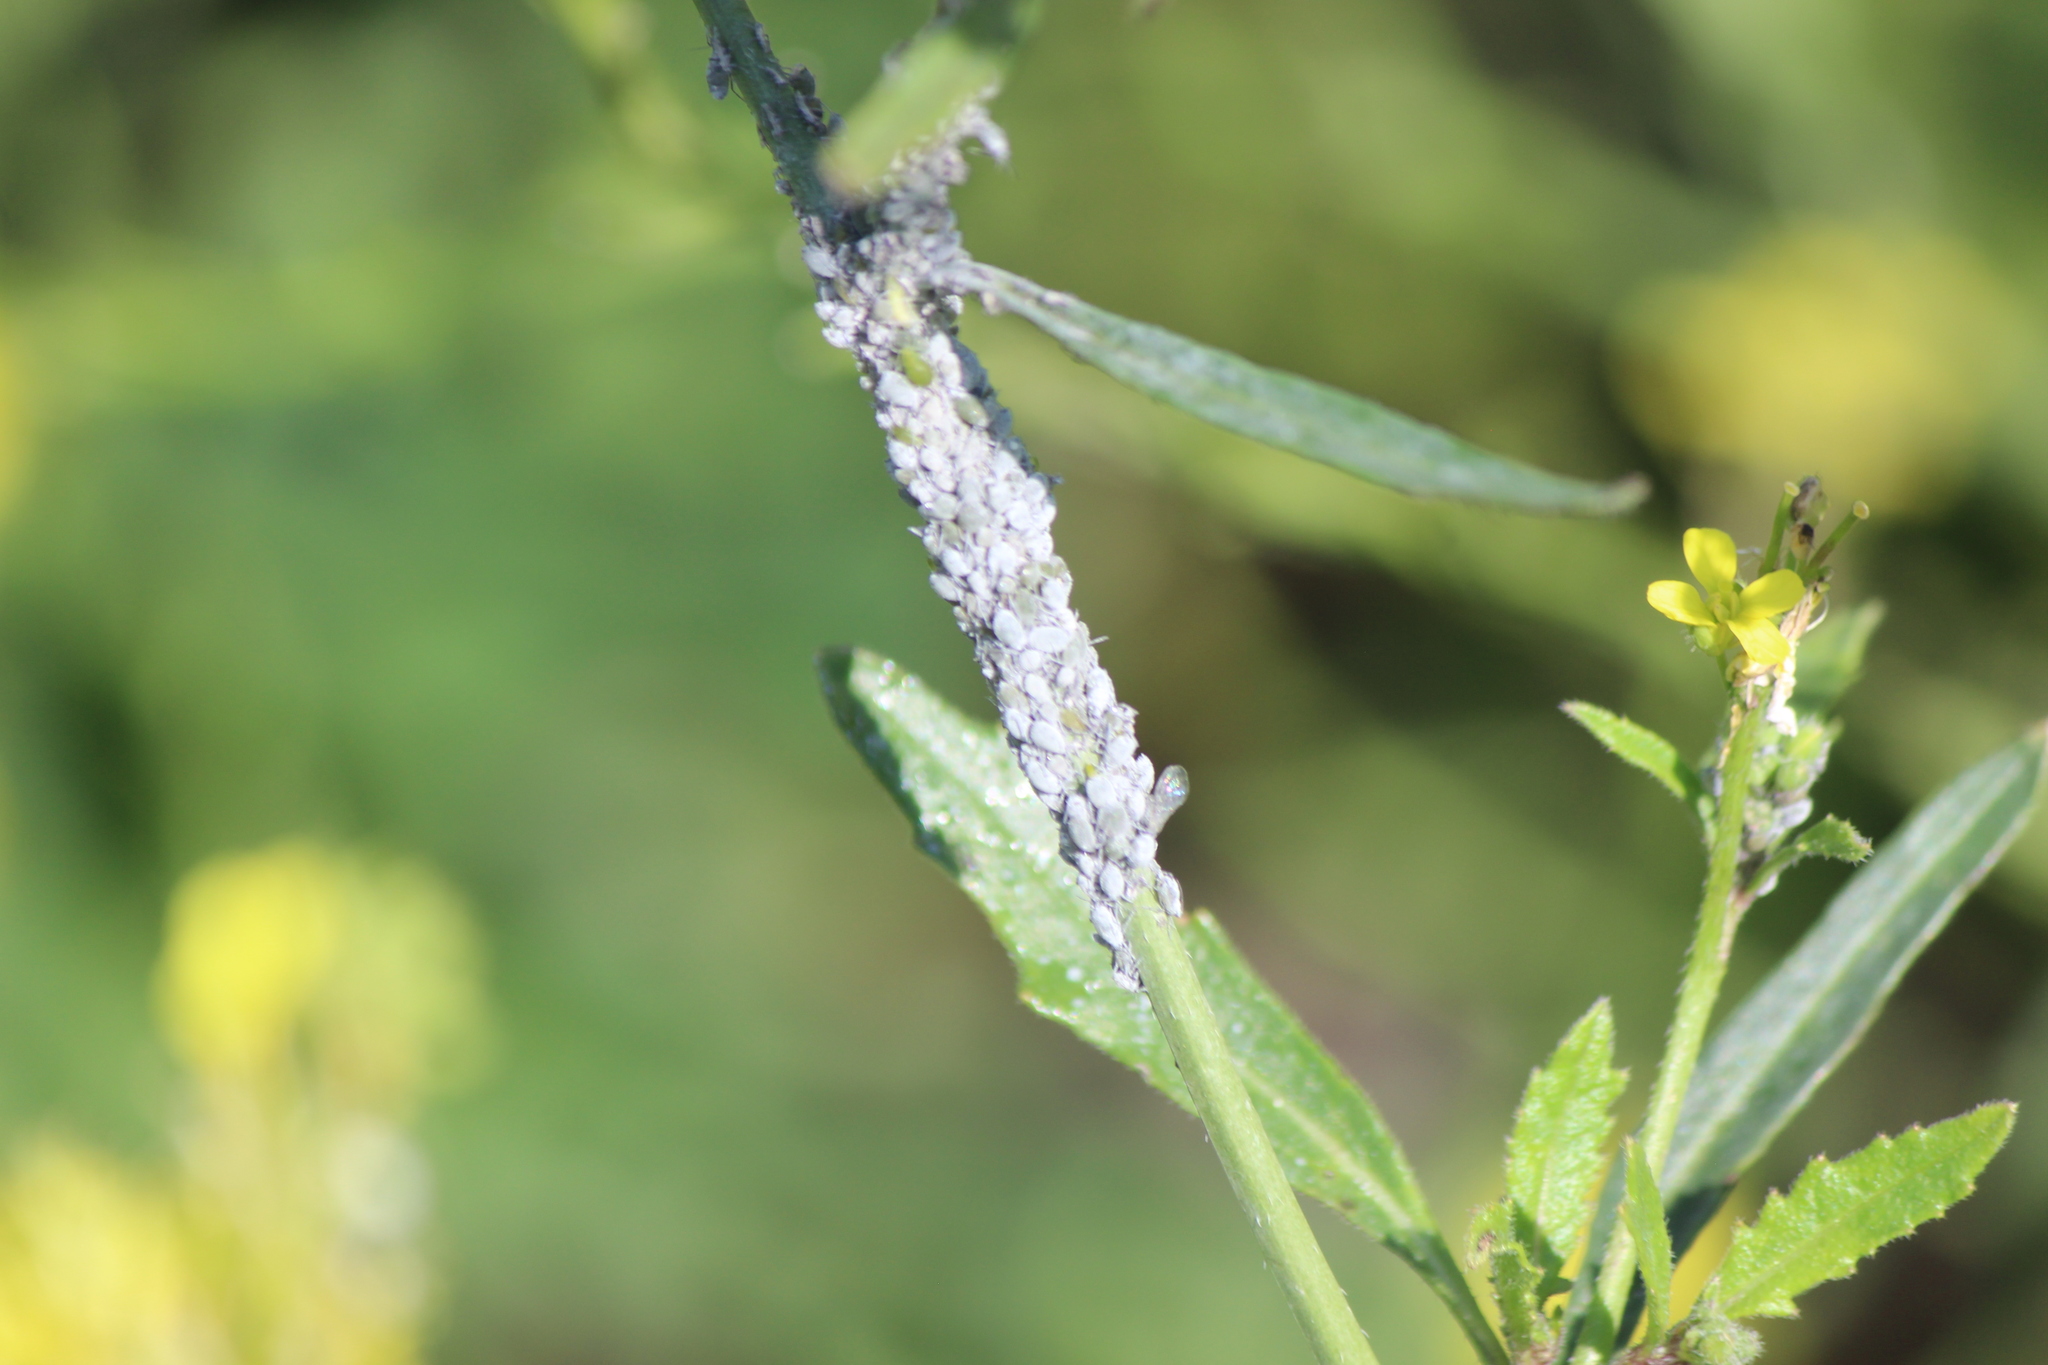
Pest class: cabbage_aphid